Nikola Pašić

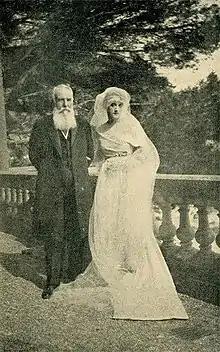
Nikola Pašić and his daughter Pava

Nikola Pašić married Đurđina Duković, daughter of a wealthy Serbian grains trader from Trieste. They were married in the Russian church in Florence to avoid the gathering of the numerous Serbian colony in Trieste and had three children: son Radomir-Rade and daughters Dara and Pava. Radomir-Rade had two sons: Vladislav, an architect (died 1978) and (1918–2015), an Oxford University law graduate who resided in Toronto, Canada, where he founded a Serbian National Academy.